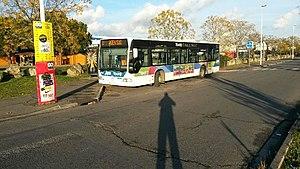
Mercedes Citaro C1 du réseau Tempo au terminus Agen Sud.
Tempo est le nom du réseau qui dessert les 31 communes de l'agglomération d'Agen et ses 96 000 habitants. Il est composé de neuf lignes urbaines, sept lignes périurbaines, une navette et de deux services de transport à la demande. Mis en service le 30 mars 2013, le réseau Tempo remplace l'ancien réseau Transbus qui ne desservait que huit communes.